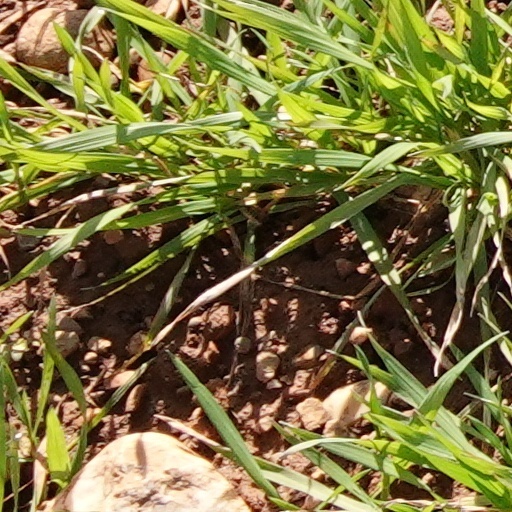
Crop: wheat